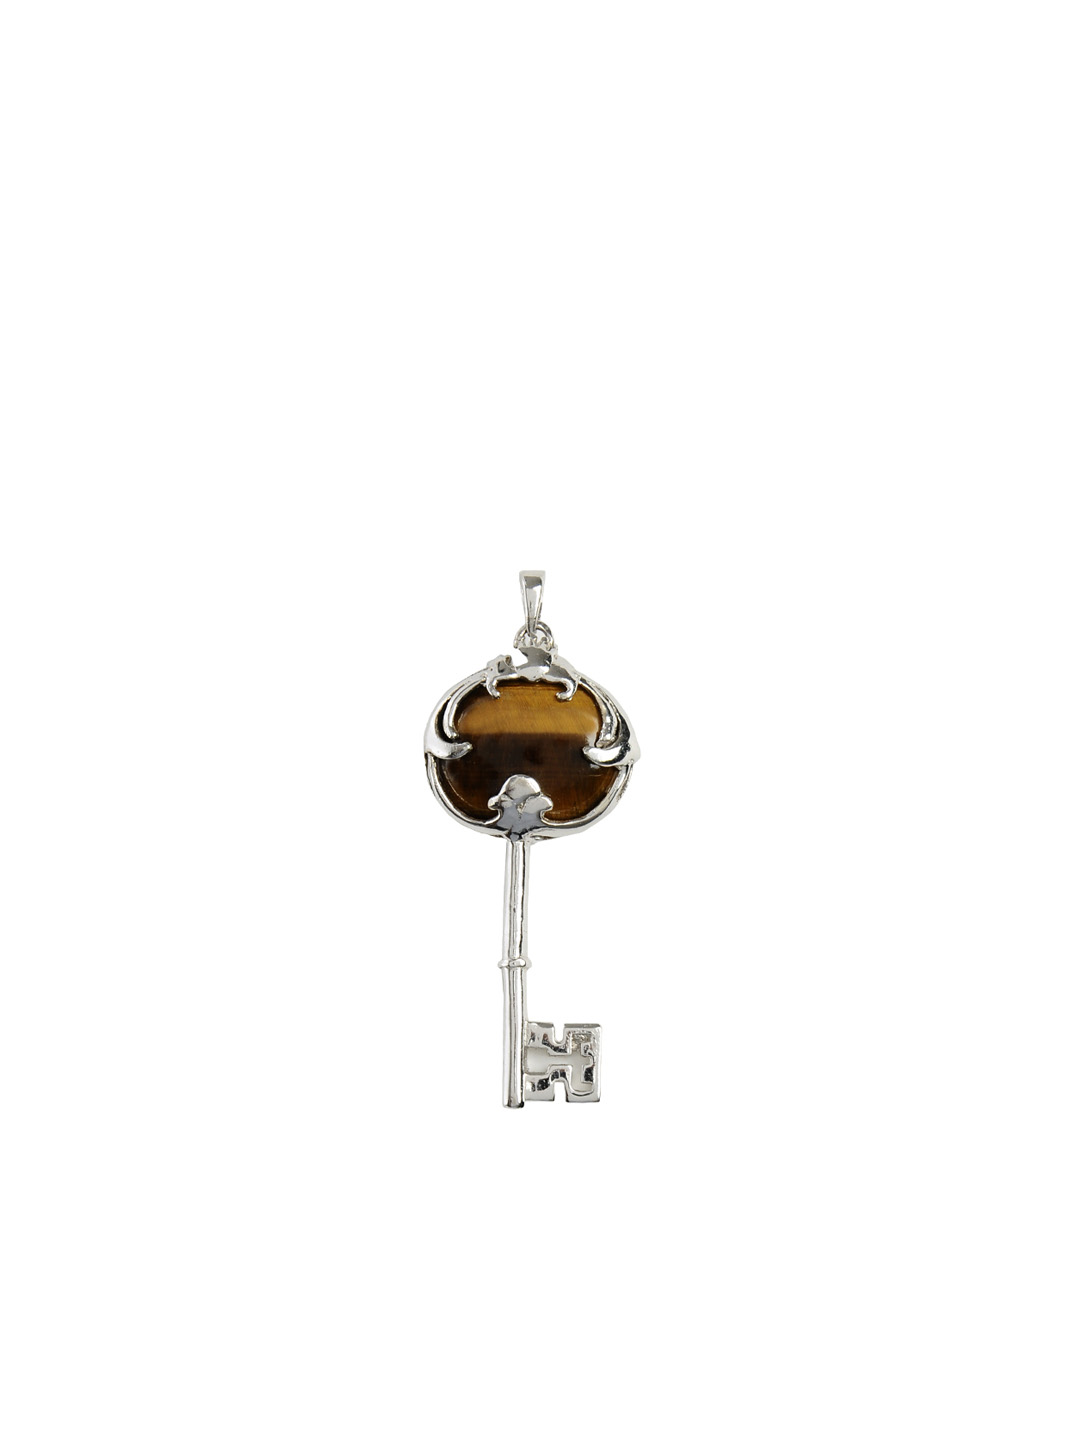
Rreverie Women Silver & Brown Pendant
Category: Accessories / Jewellery / Pendant
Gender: Women
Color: Silver
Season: Fall 2012
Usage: Casual